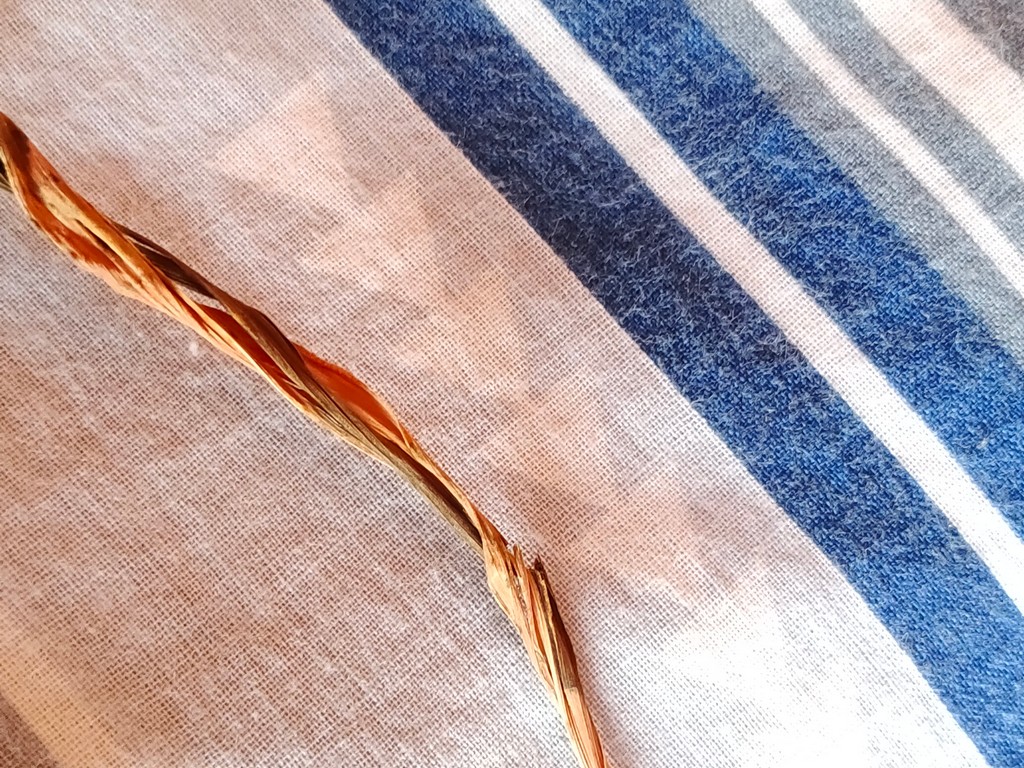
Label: Dried